Mortiers, Charente-Maritime

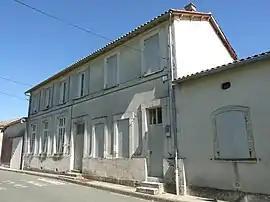
The old town hall in Mortiers

Mortiers is a commune in the Charente-Maritime department in the Nouvelle-Aquitaine region in southwestern France.